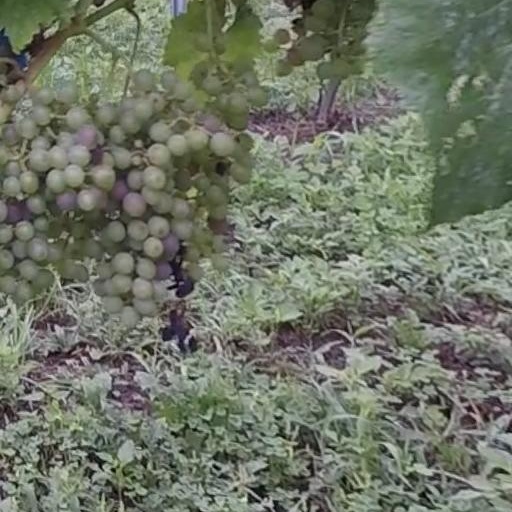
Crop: grape